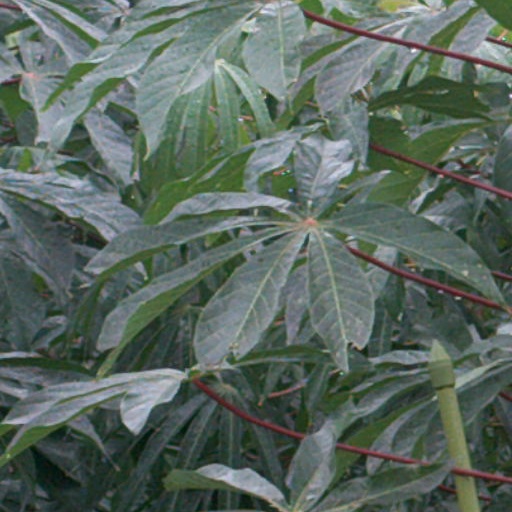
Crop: cassava